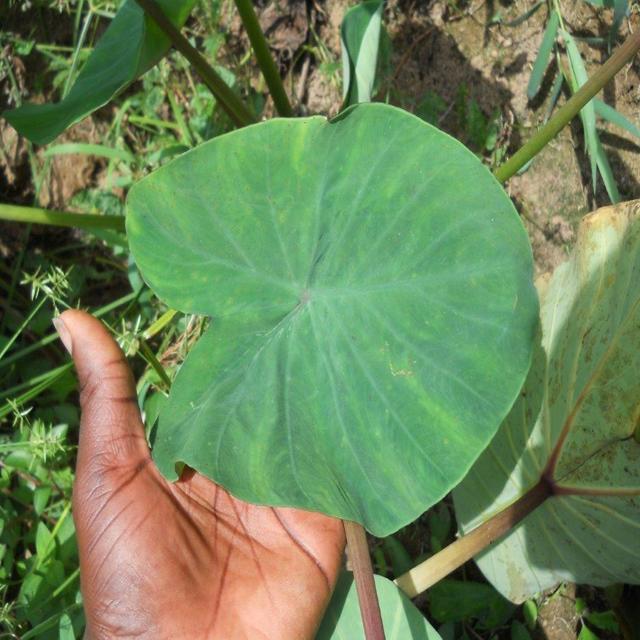
Label: Healthy